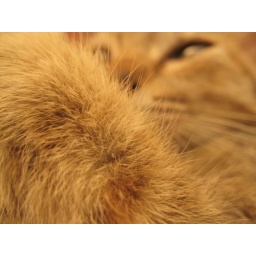
this picture was taken in front of my room.the cat was sleeping at that time.